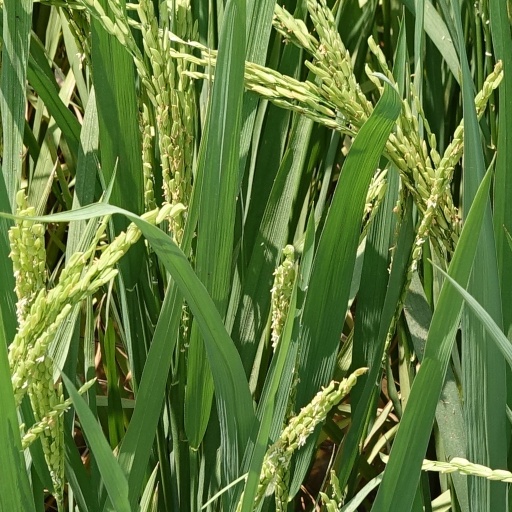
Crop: rice